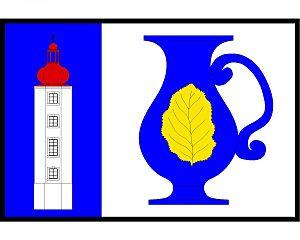
Bukovany est une commune du district de Příbram, dans la région de Bohême-Centrale, en République tchèque. Sa population s'élevait à 89 habitants en 2020.